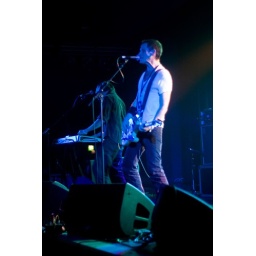
girls against boys (11 of 17) sepia